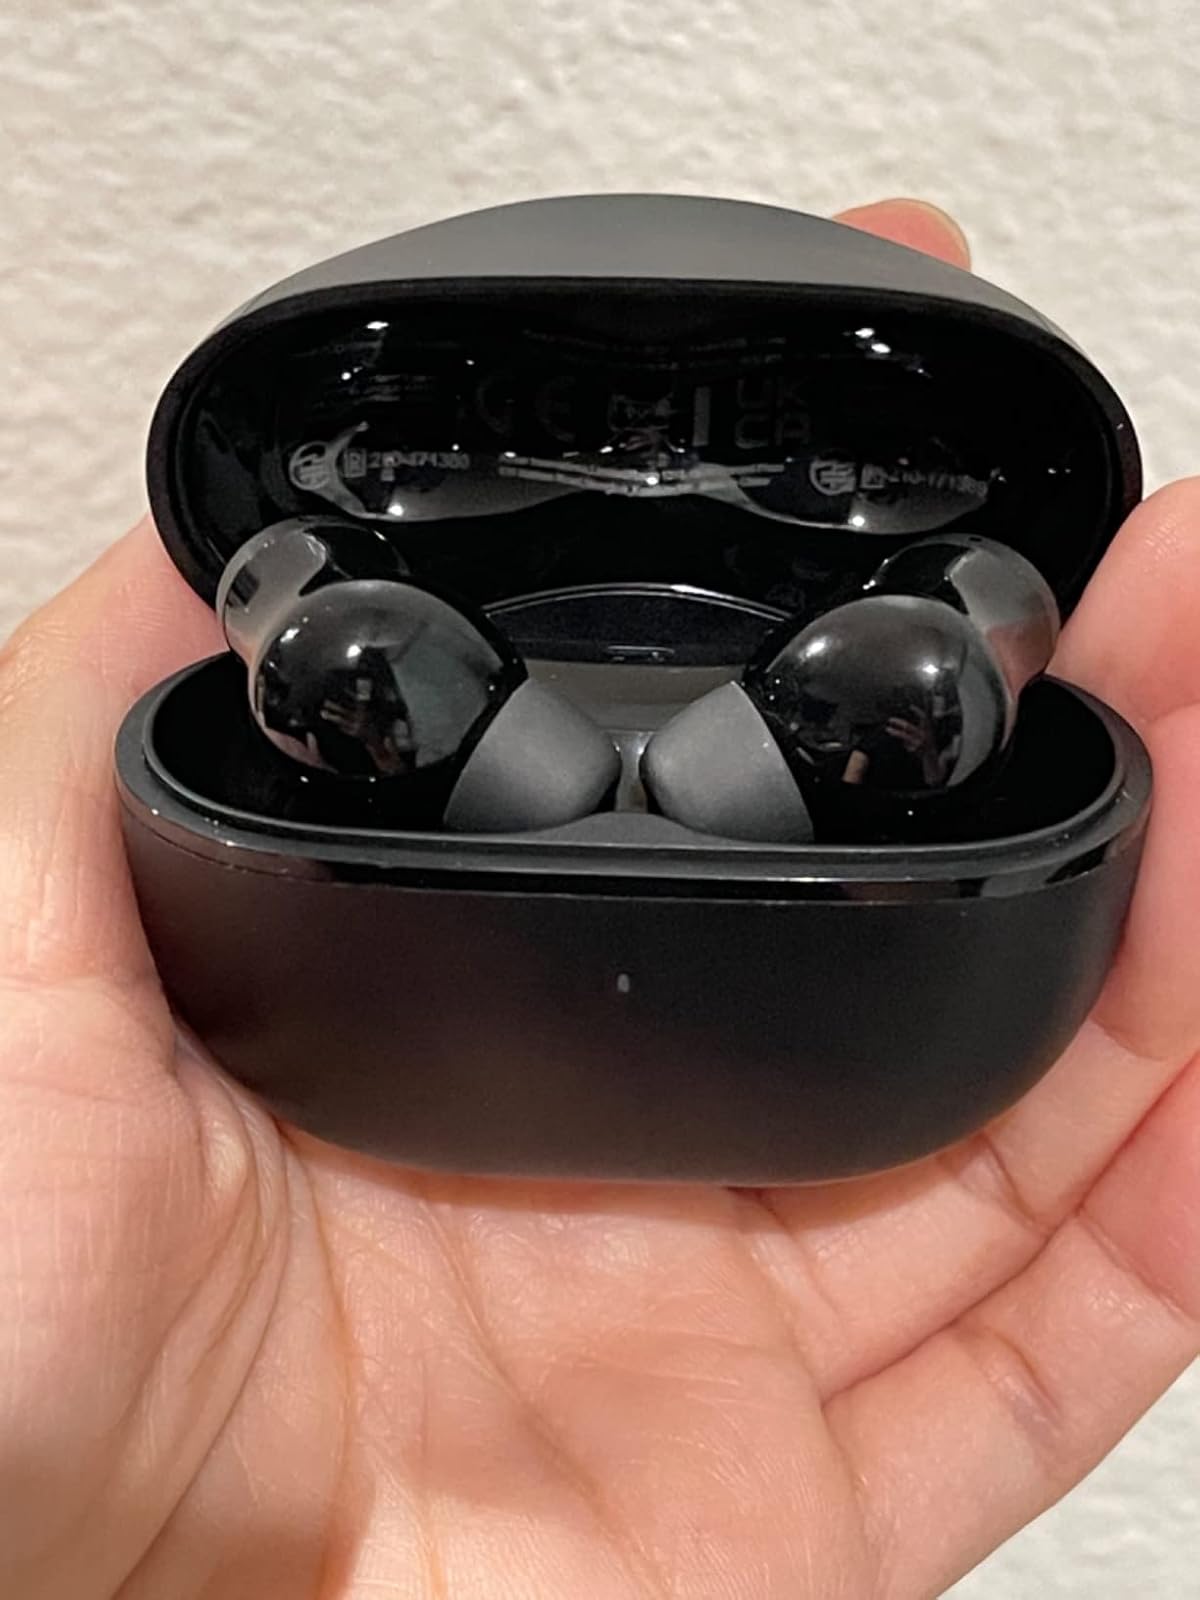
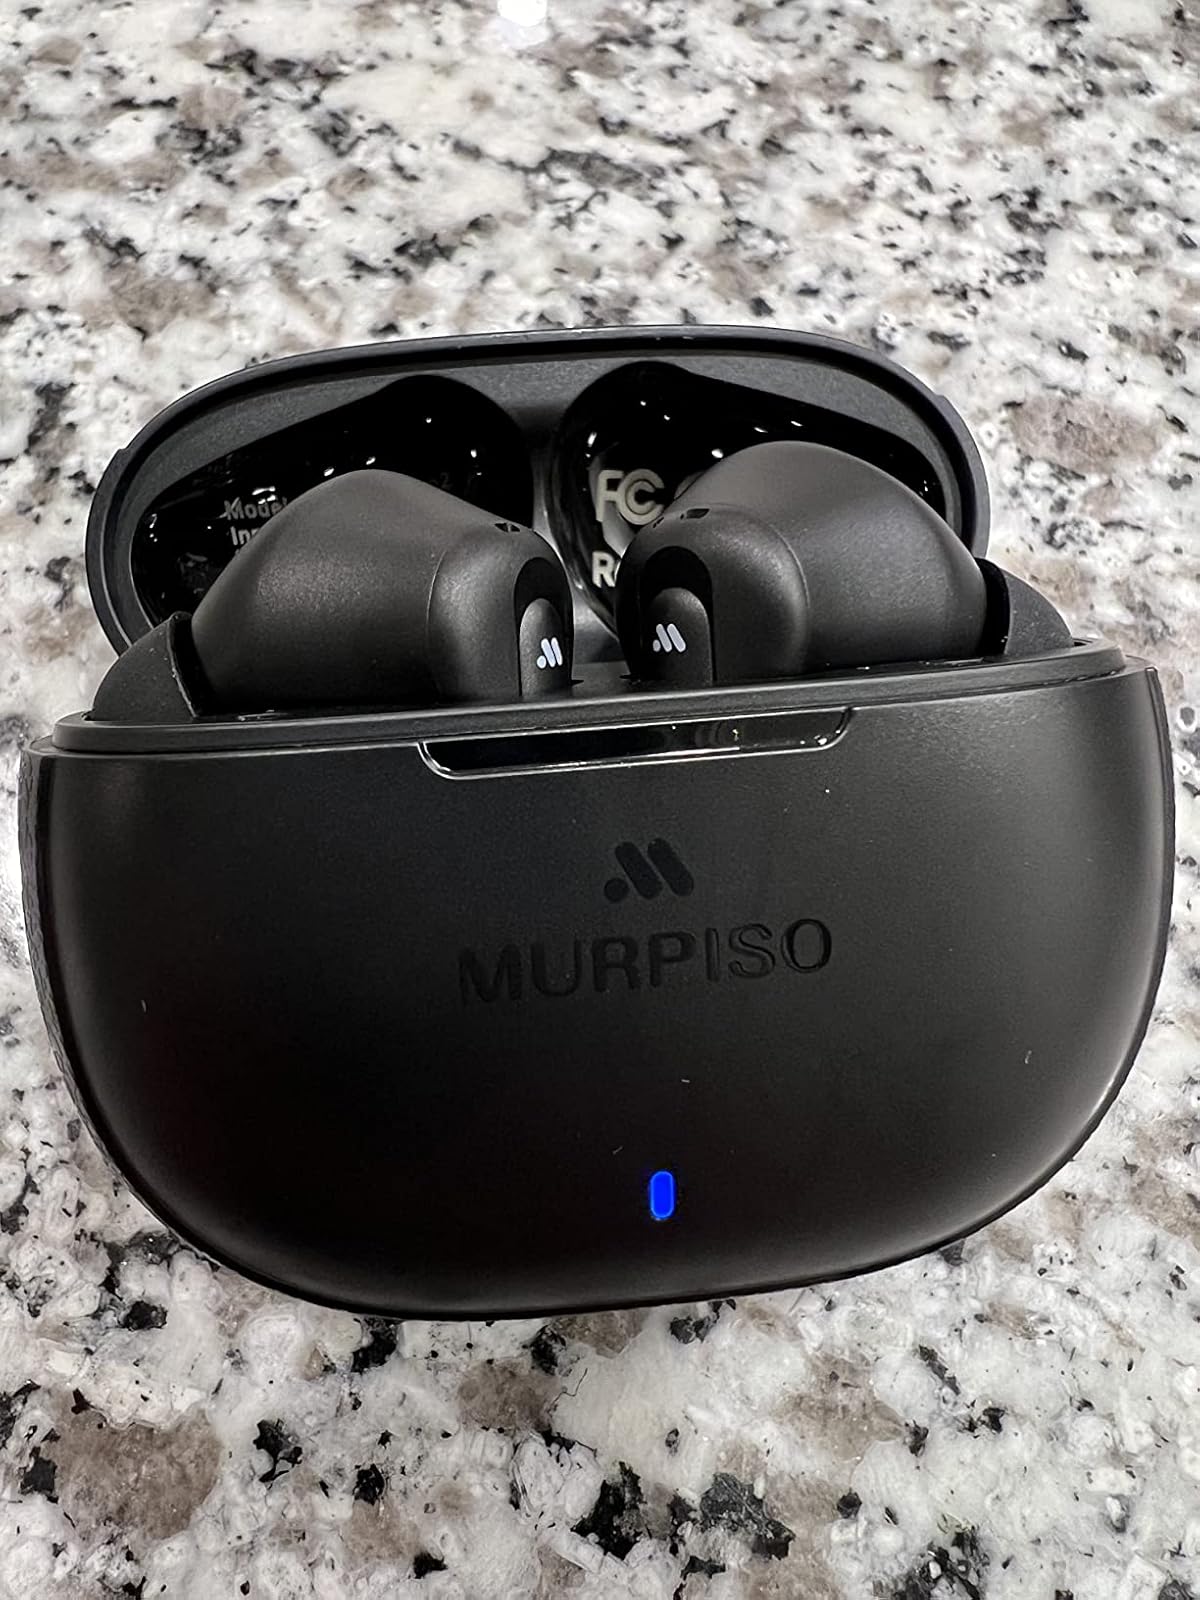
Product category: earbuds
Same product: no